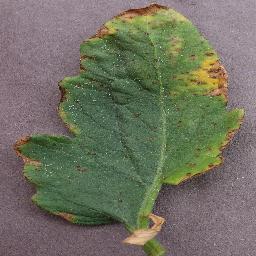
Label: Tomato___Bacterial_spot